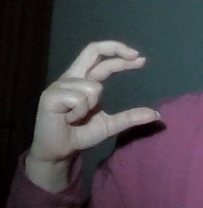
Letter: thal